Quatrocentão

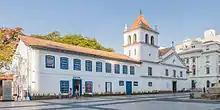
Pátio do Colégio, in the Historic Center of São Paulo. At this location, the city was founded in 1554.

Quatrocentão is the Portuguese language augmentative for four hundred, implying that these families had been in São Paulo for four hundred years in the beginning of the 20th century, when the term became used to distinguish them from recent European and Middle Eastern (Syrian and Lebanese) immigrants.